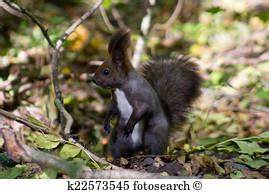
Label: scoiattolo